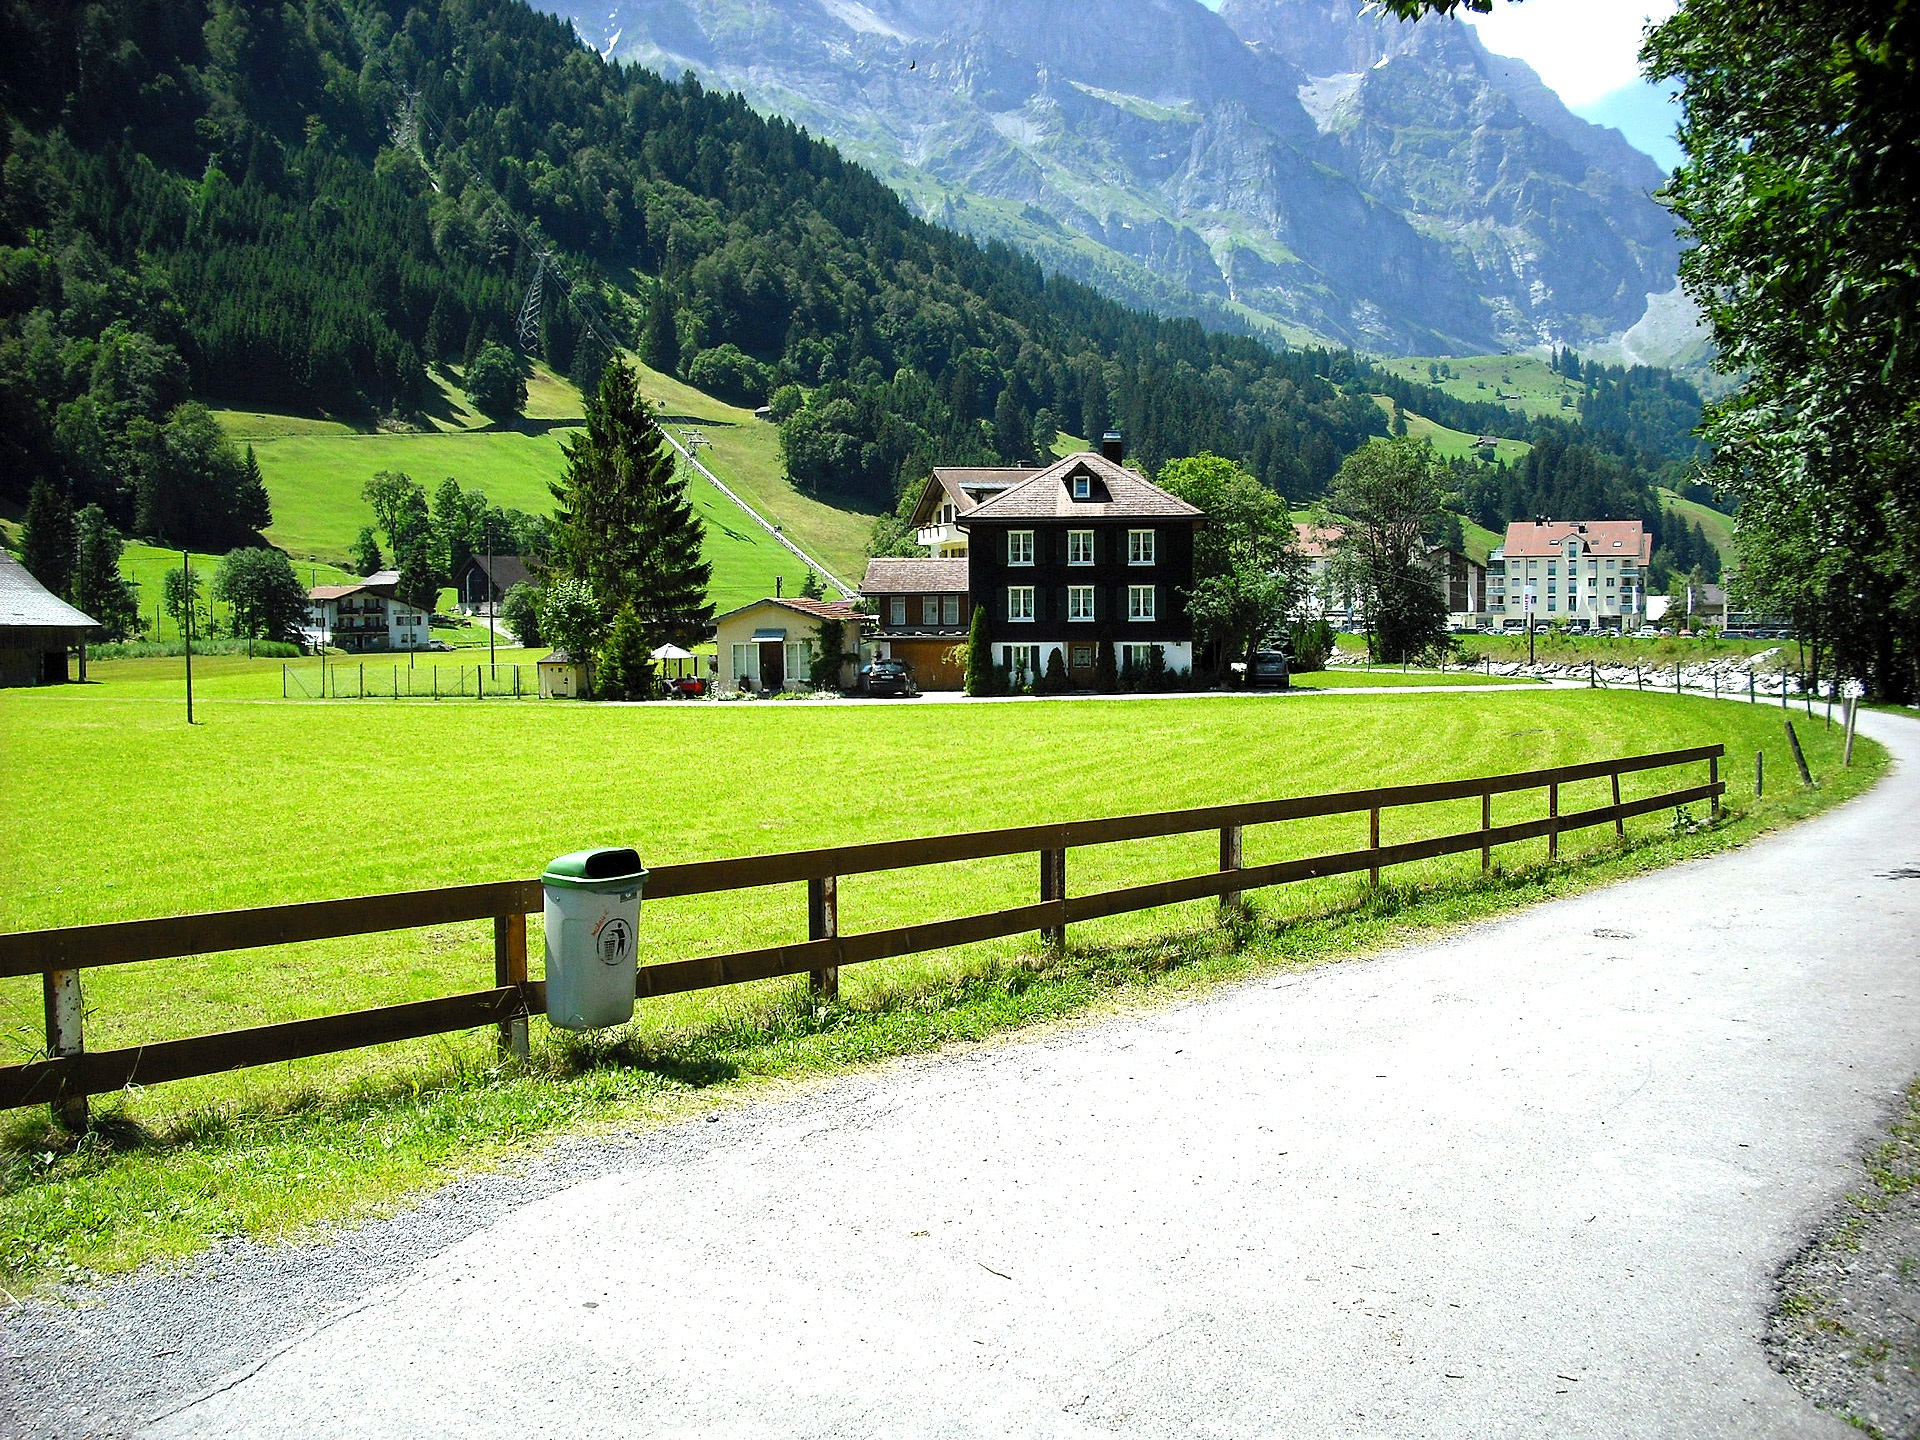
landscape, grass, mountain, valley, mountain range, summer, village, park, scenery, alps, swiss, lucerne, switzerland, estate, rural area, mountainous landforms, house in mountains, road through village, village road